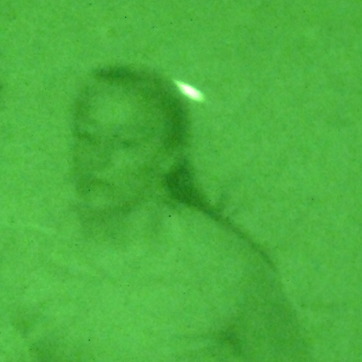
Material: hair